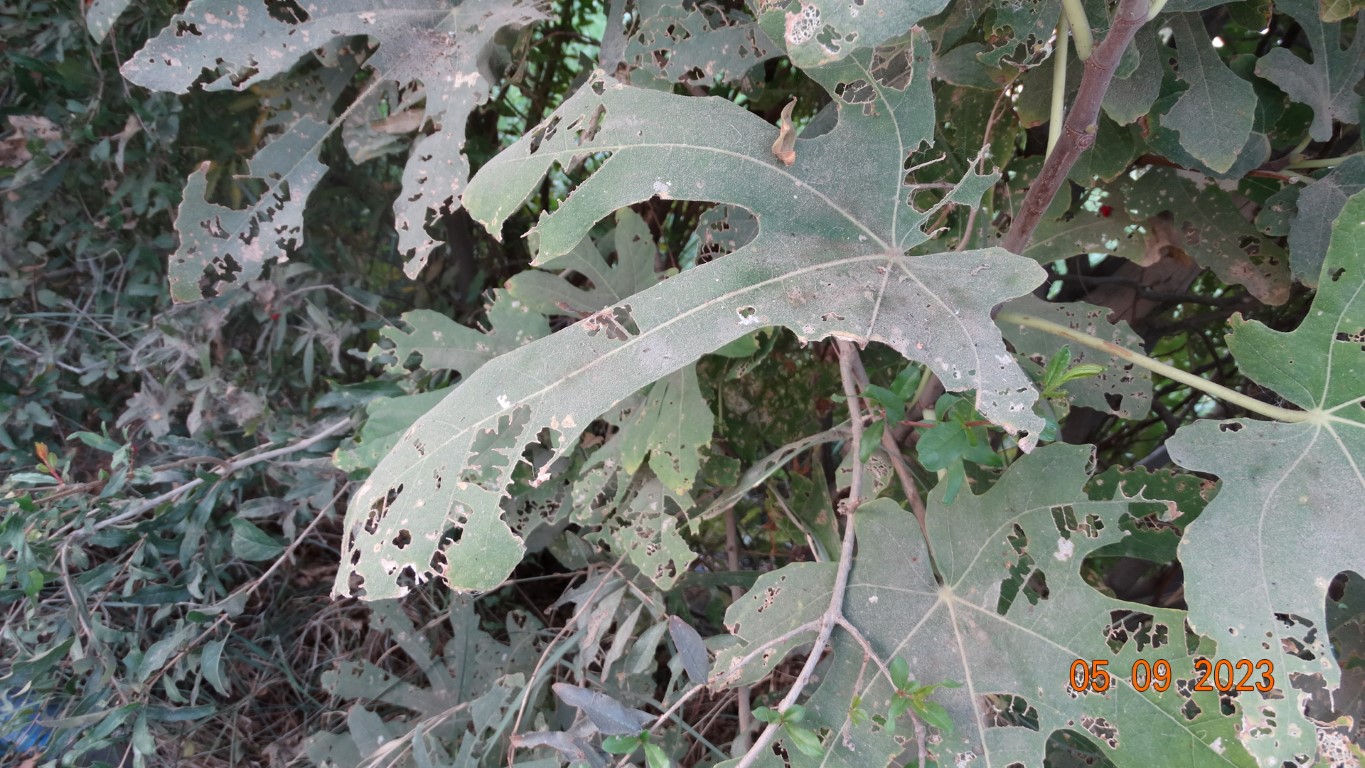
Label: infected